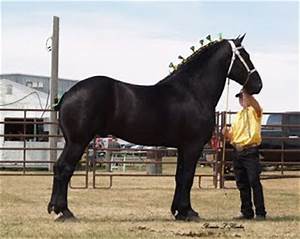
Label: horse